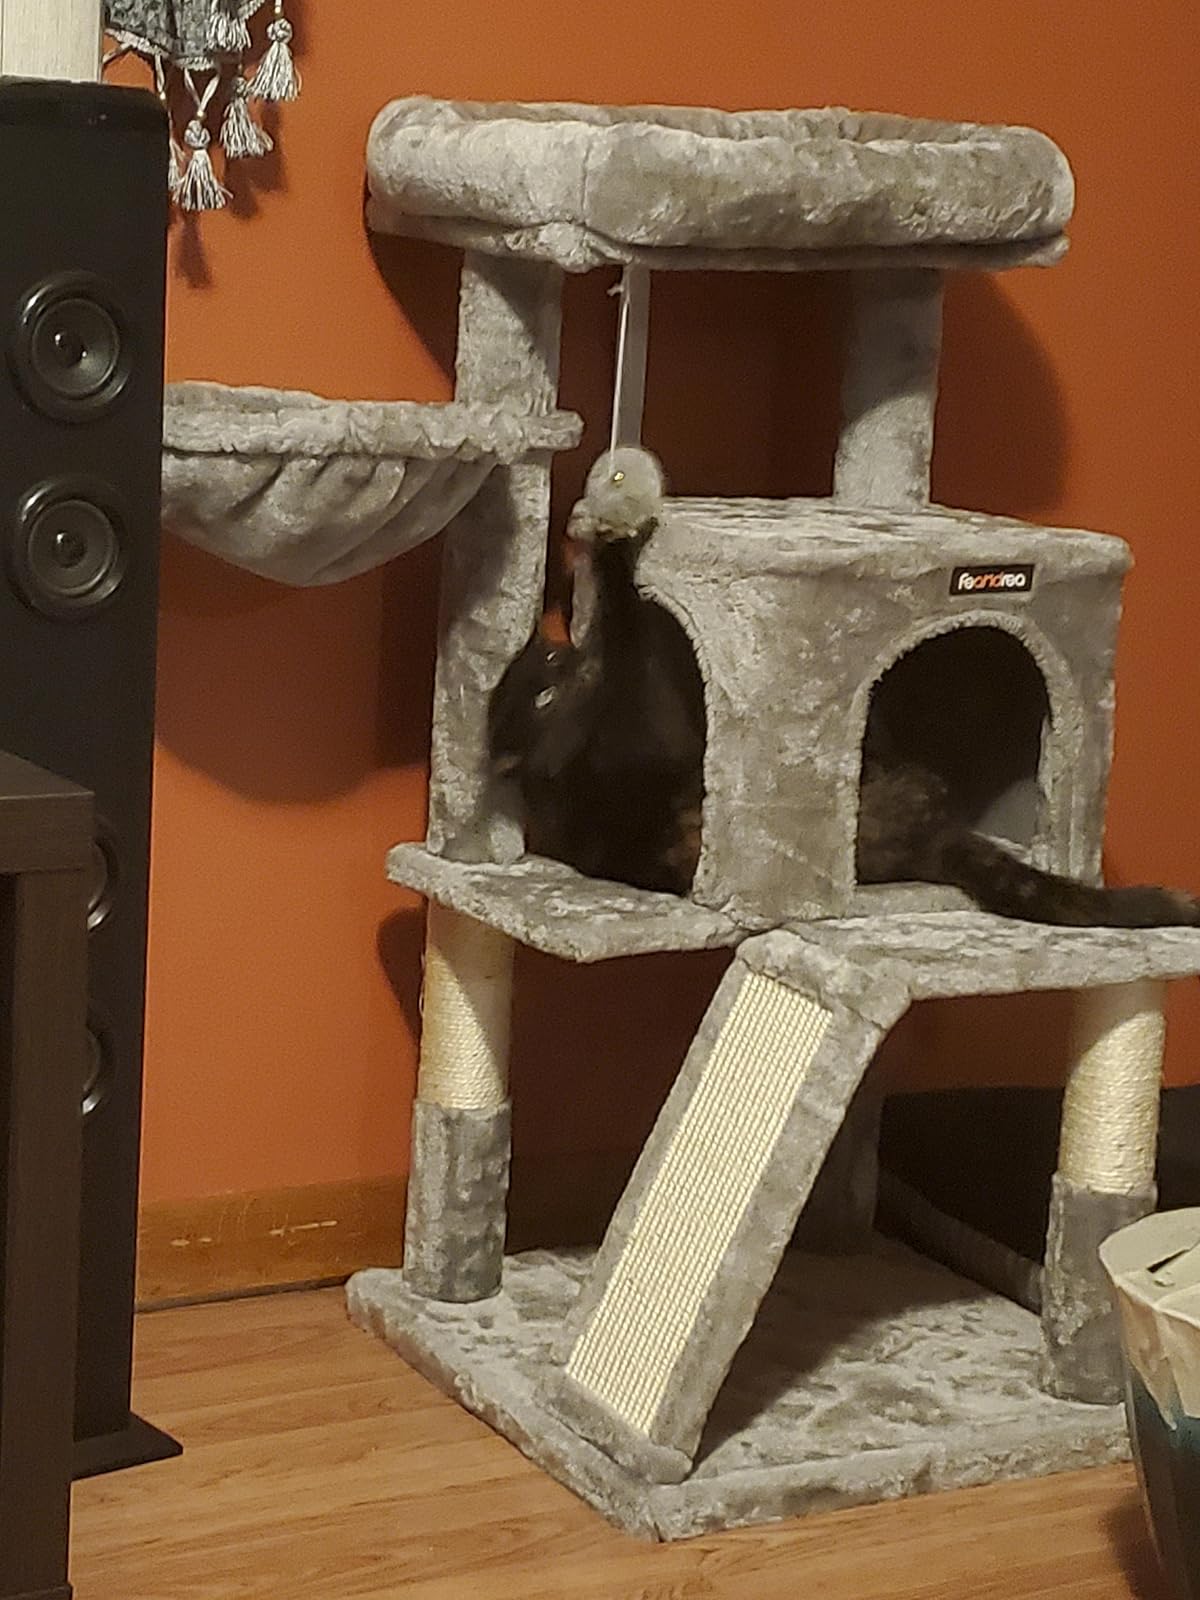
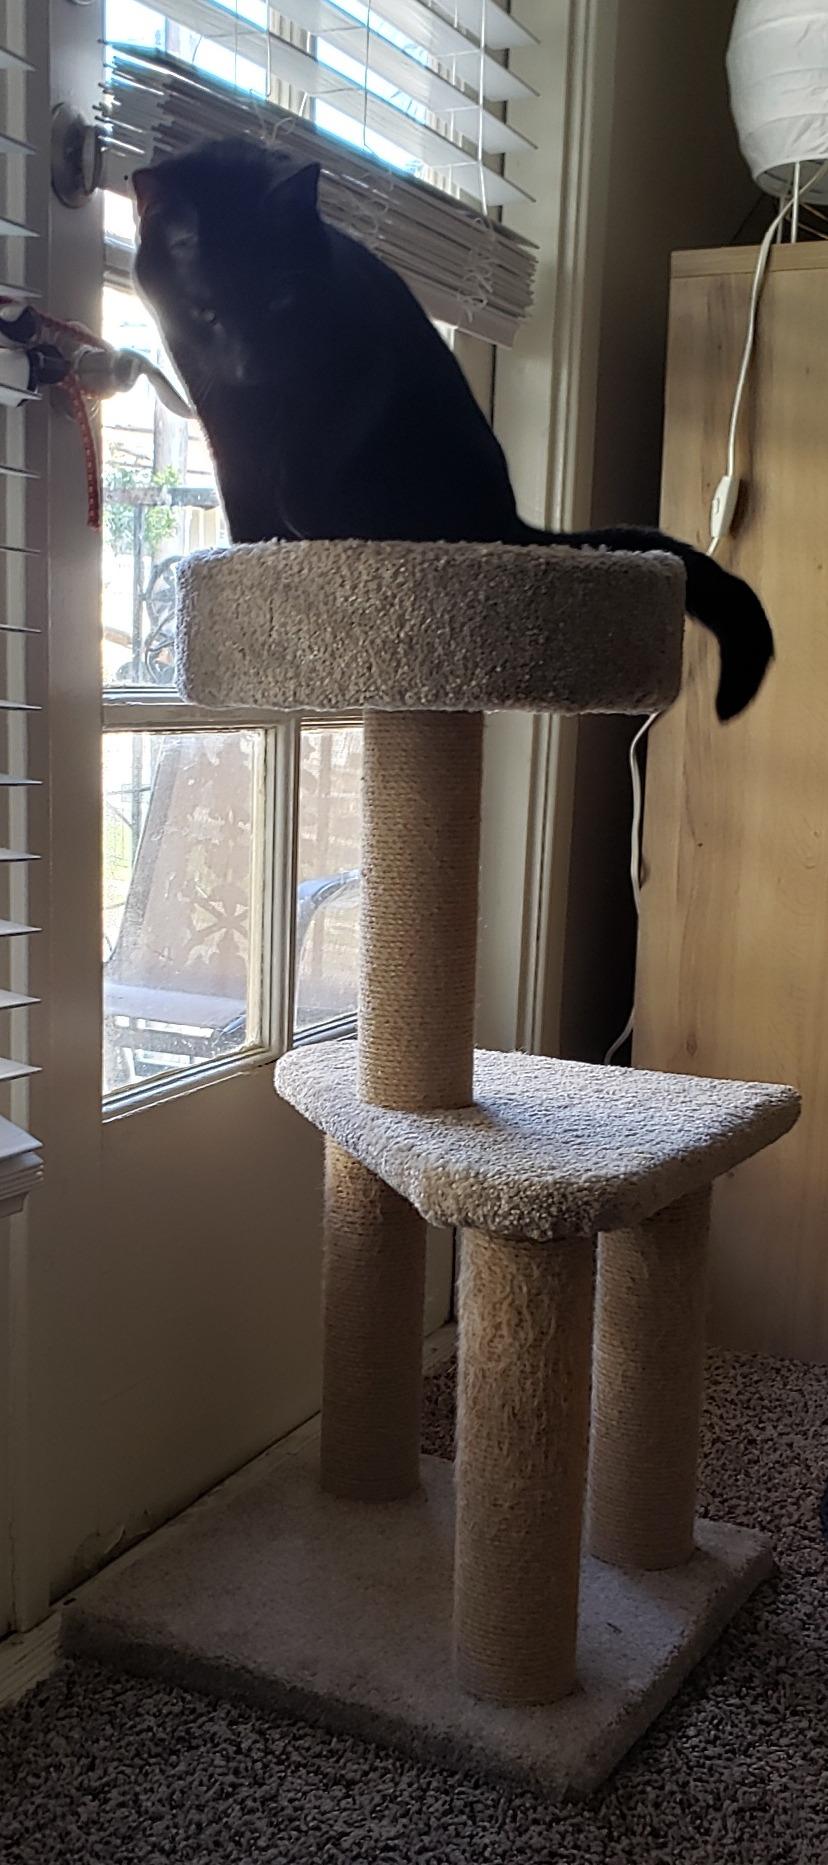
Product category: items_cat tree
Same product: no